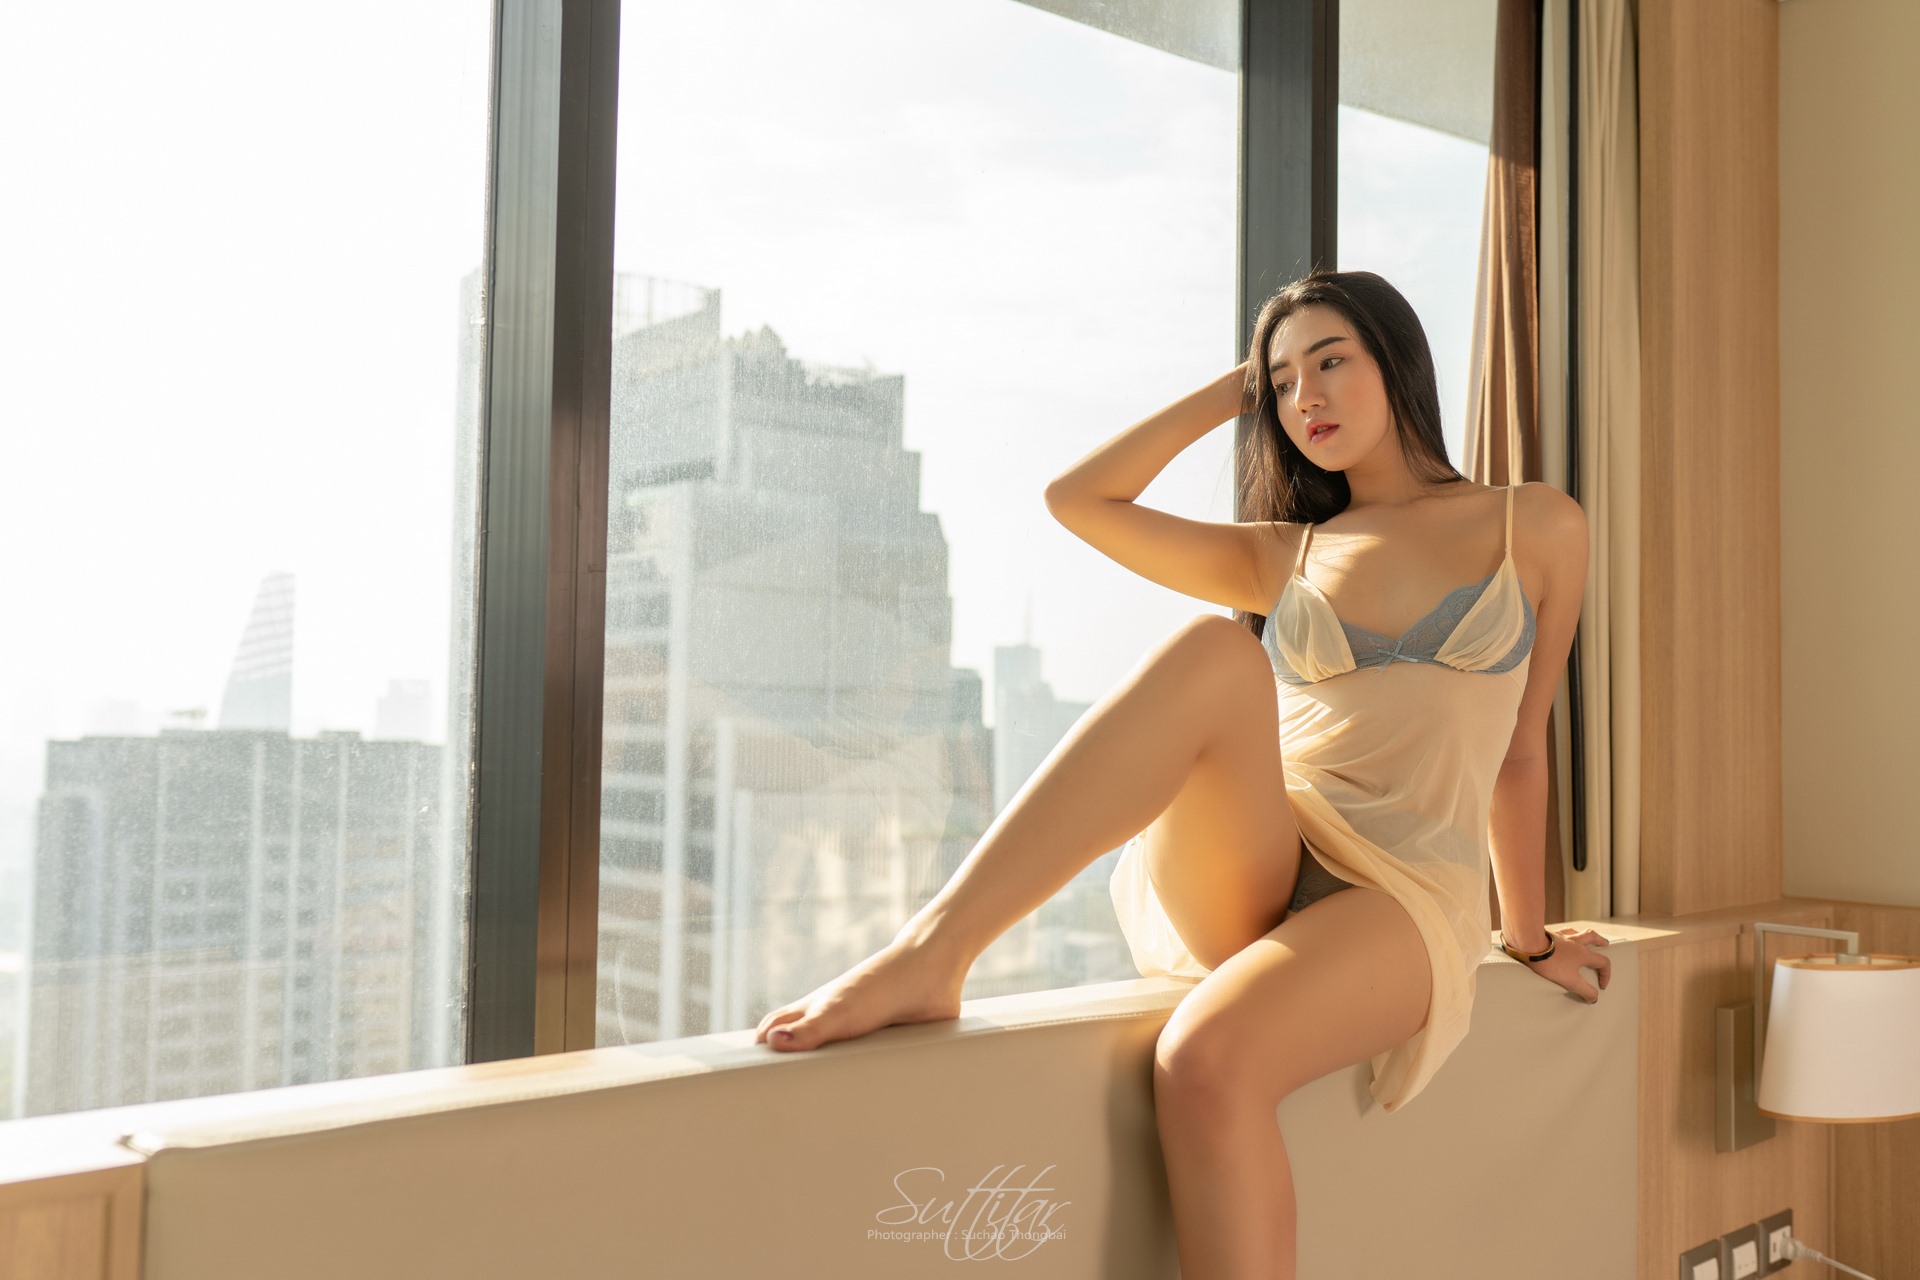
women, lady, model, person, photography, wallpaper, building, window, leg, sky, flash photography, thigh, skyscraper, waist, knee, fashion design, lingerie, human leg, art model, blond, brown hair, fetish model, fashion model, undergarment, chest, tower block, room, foot, sitting, abdomen, peach, bikini, flesh, photo shoot, glass, brassiere